Ernest E. Debs Regional Park

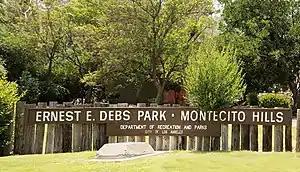
Park signage

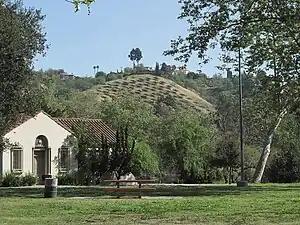
View from Sycamore Grove Park to the hillside solar panels and Ernest E. Debs Regional Park in Montecito Hills

Ernest E. Debs Regional Park is a large open space nature reserve and regional park in the Montecito Hills neighborhood of central-northeast Los Angeles, California.